Palau–United States relations

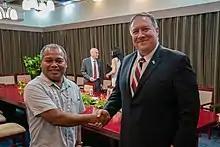
US Secretary of State Mike Pompeo and Palau Vice President Raynold Oilouch in 2019

Relations between Palau and the United States are strong, and the two nations cooperate on a number of issues. Palau is a sovereign state in free association with the United States. On October 1, 1994, after five decades of US administration, the country of Palau became the last component of the Trust Territory of the Pacific Islands to gain its independence. In 1978, Palau decided not to join the Federated States of Micronesia, due to culture and language differences, and instead sought independence. In 1986, a Compact of Free Association between Palau and the United States was approved, paving the way for Palau's independence. Finally ratified in 1993, the agreement came into force on October 1, 1994, the date of Palau's independence. Under the Compact, the US remains responsible for Palau's defense for 50 years, but only a small number of Navy Seabees are currently stationed in Palau.